Šempeter v Savinjski Dolini

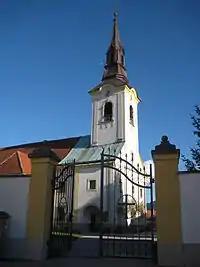
St. Peter's Parish Church

The local parish church from which the settlement gets its name is dedicated to Saint Peter and belongs to the Roman Catholic Diocese of Celje. It is built on the eastern edge of the village and was originally a 13th-century Romanesque church that was partially rebuilt in the Gothic and Baroque periods and most recently in 1913. It contains a statue of Mary dated to 1320. Most of rest of the church furnishing dates to the 18th, 19th, and 20th centuries.